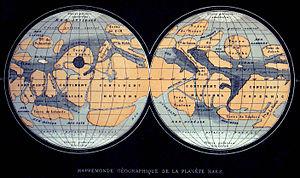
Carte de la planète Mars dessinée par l'astronome français Camille Flammarion parue dans l'ouvrage Terres du Ciel. (1884)